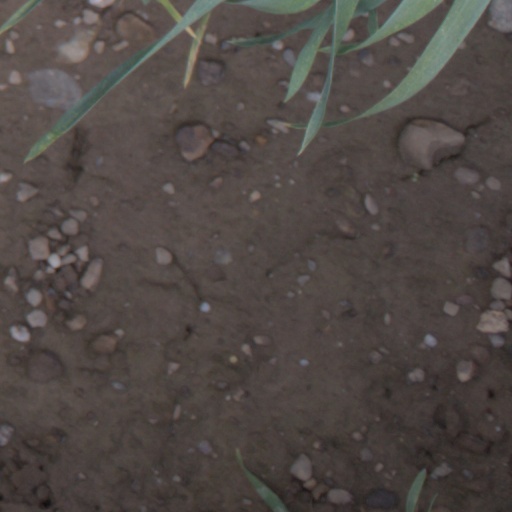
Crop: wheat